Tasha de Vasconcelos

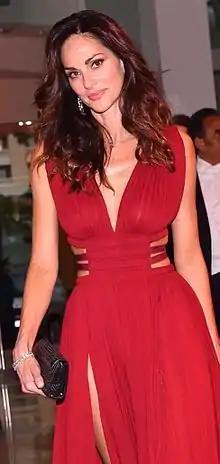

Tasha Sandra Mota e Cunha de Vasconcelos (born 15 August 1966) is a Mozambican-born Portuguese-Canadian model, actress and humanitarian ambassador. She is also the ambassador for the Institut Pasteur. She has just been appointed as a UN Women Global champion for Planet by 2030.